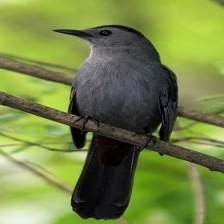
Species: GRAY CATBIRD
Scientific name: DUMETELLA CAROLINENSIS